Sloan Lake (Colorado)

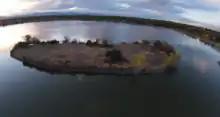
Evening westward view of 67,396-square-foot Penny Island, home to a gamut of waterfowl offspring. The manmade osprey nesting structure is visible near the center of the image.

Found in the center of the lake, Penny Island is a mostly barren 67,396 square foot island. It houses a manmade osprey nesting structure constructed in 2014. From spring to early summer, the area attracts photographers and bird enthusiasts who come to observe these birds firsthand. The island is also a common attraction for local amateur drone pilots.